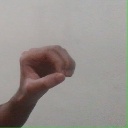
अक्षर: औ